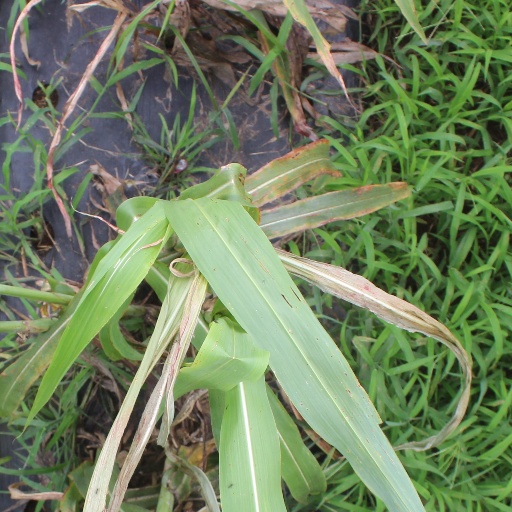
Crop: sorghum